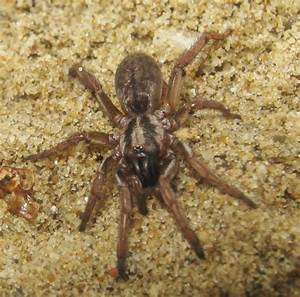
Label: ragno